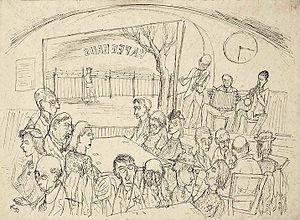
Theresienstadt. Ein Dokumentarfilm aus dem jüdischen Siedlungsgebiet, également connu sous le titre apocryphe Der Führer schenkt den Juden eine Stadt, est un film de propagande nazie en noir et blanc sonore réalisé en 1944 par Kurt Gerron sur ordre des autorités nazies et achevé en 1945 par Karel Pečený. Considéré comme le comble du cynisme et l'exemple le plus pernicieux du cinéma nazi, il s'agit du second film nazi, et le plus notable, à prendre pour sujet le camp de concentration de Theresienstadt, le seul camp sur lequel les nazis aient choisi de montrer un film, après l'avoir « embelli » en vue de la visite d'une délégation internationale de la Croix-Rouge. Ce second film est également le seul film sonore existant sur les camps, cette situation unique conduisant H.G. Adler à attribuer à Theresienstadt le surnom de Hollywood des camps de concentration. Le film est réputé perdu dans sa version intégrale, seuls quelques fragments subsistent.